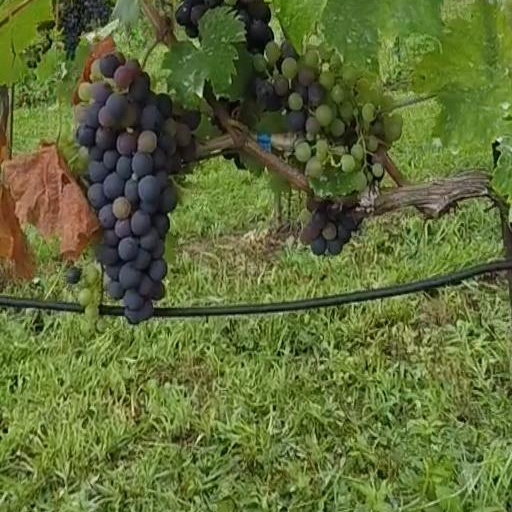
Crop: grape